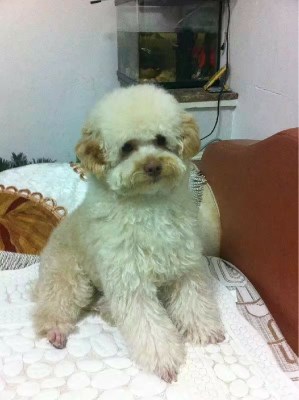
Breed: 2925-n000114-toy_poodle